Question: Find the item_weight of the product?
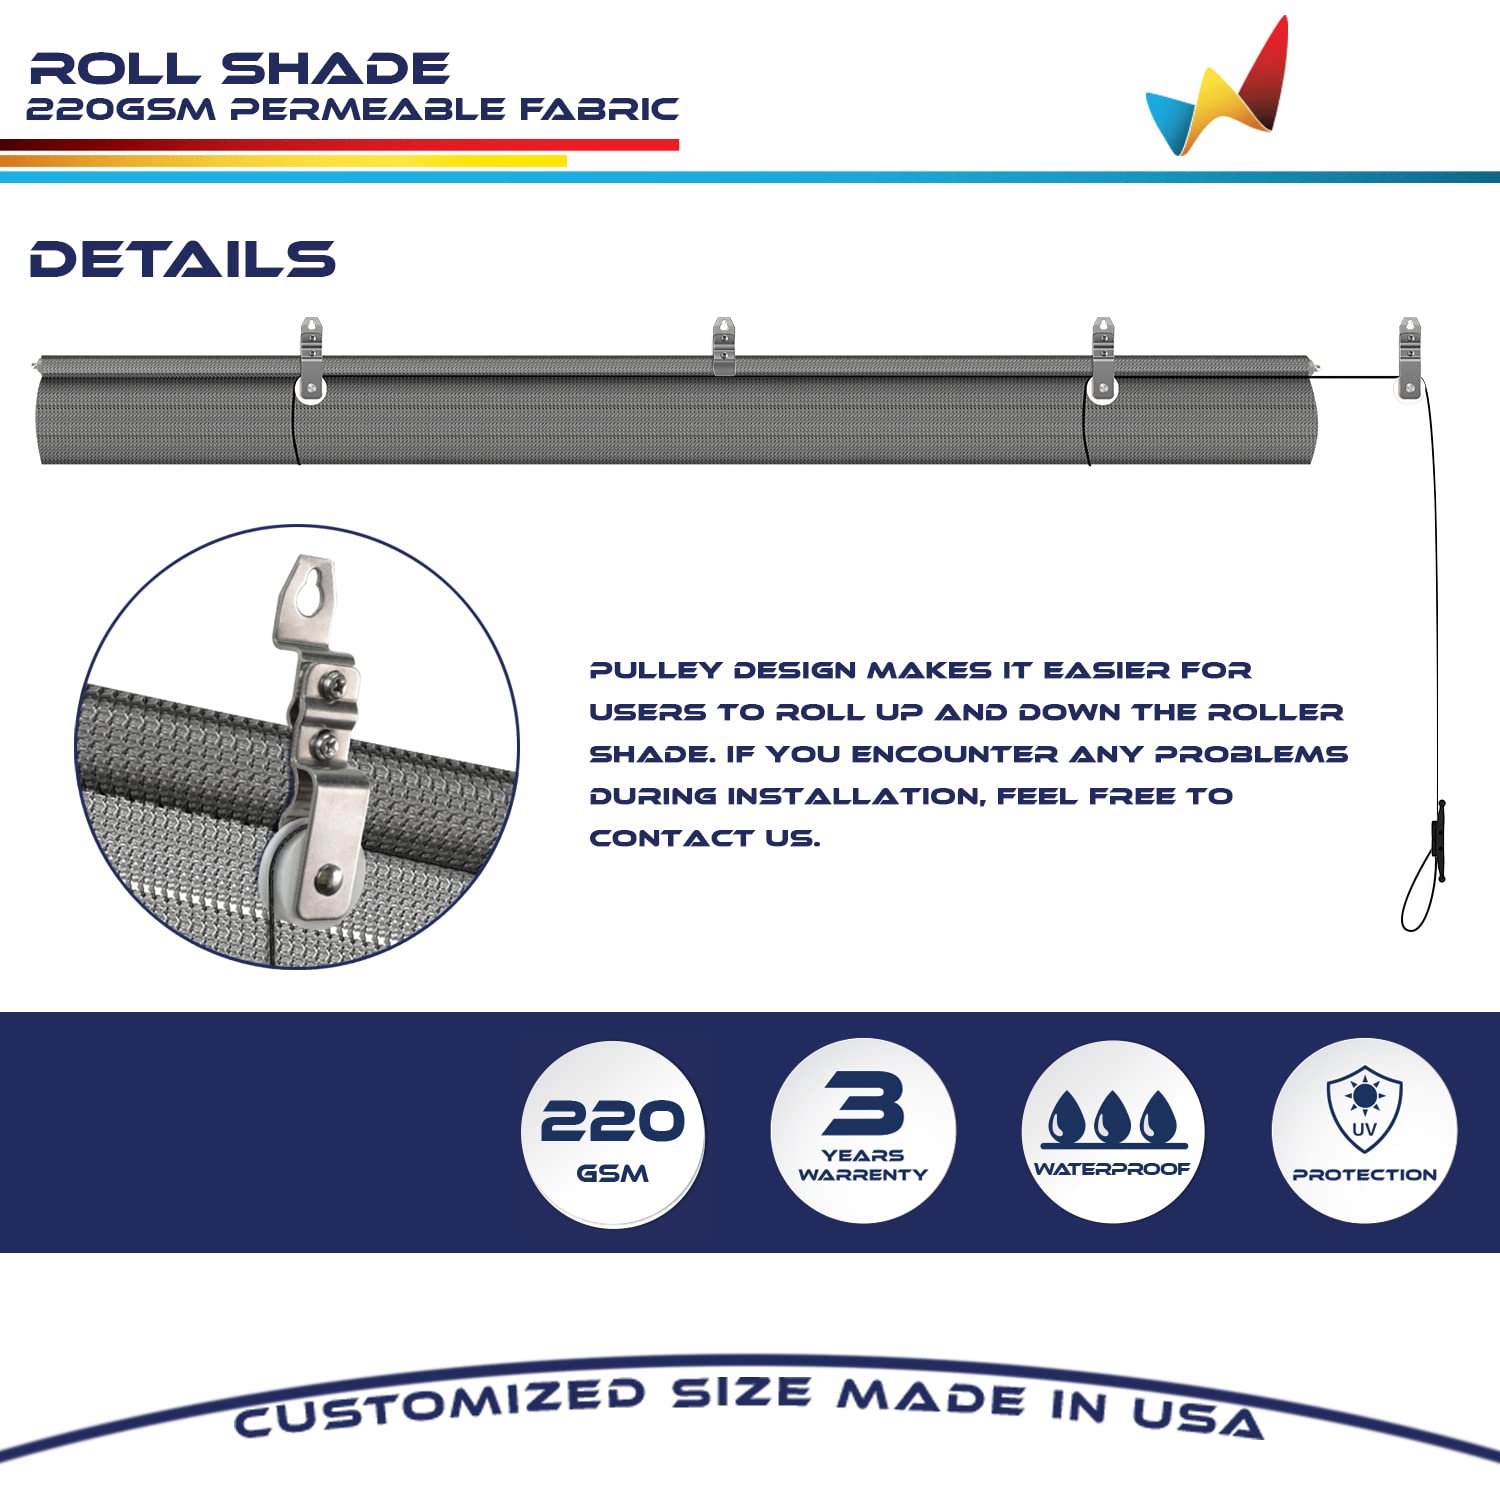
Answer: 220.0 gram